Apayrı

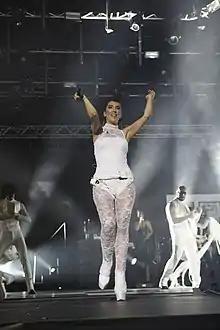
Yener performing at the Cemil Topuzlu Open-Air Theatre in July 2015. Her subsequent works were often compared with "Apayrı".

"Apayrı", which initially received negative reviews by those who were waiting for something similar to Yener's previous albums, was later cited as Yener's best album by a number of music critics. Evaluating the album's performance in the year it was released, Michael Kuyucu wrote, "It sounded a little bit stupid, but it did not fully affect the artist. Because the community and radios featured songs from the album like "Aşkın Ateşi", "Yola Devam" and "Kim Bilebilir Aşkı", which resembled her previous hits and continued its path in full spate." Yener herself made a similar statement by mentioning that the album was "not well-received initially", but later some of its songs like "Kelepçe", "Kim Bilebilir Aşkı", and "Aşkın Ateşi" became hits. Tolga Akyıldız evaluated the album and wrote, "It wasn't a sound that could be easily accepted by former Hande Yener fans. They did not accept it anyway. Potential Hande Yener listeners, who might have been interested in the new sound, abstained [from buying it] due to the old image of Hande [that they had in their mind]."